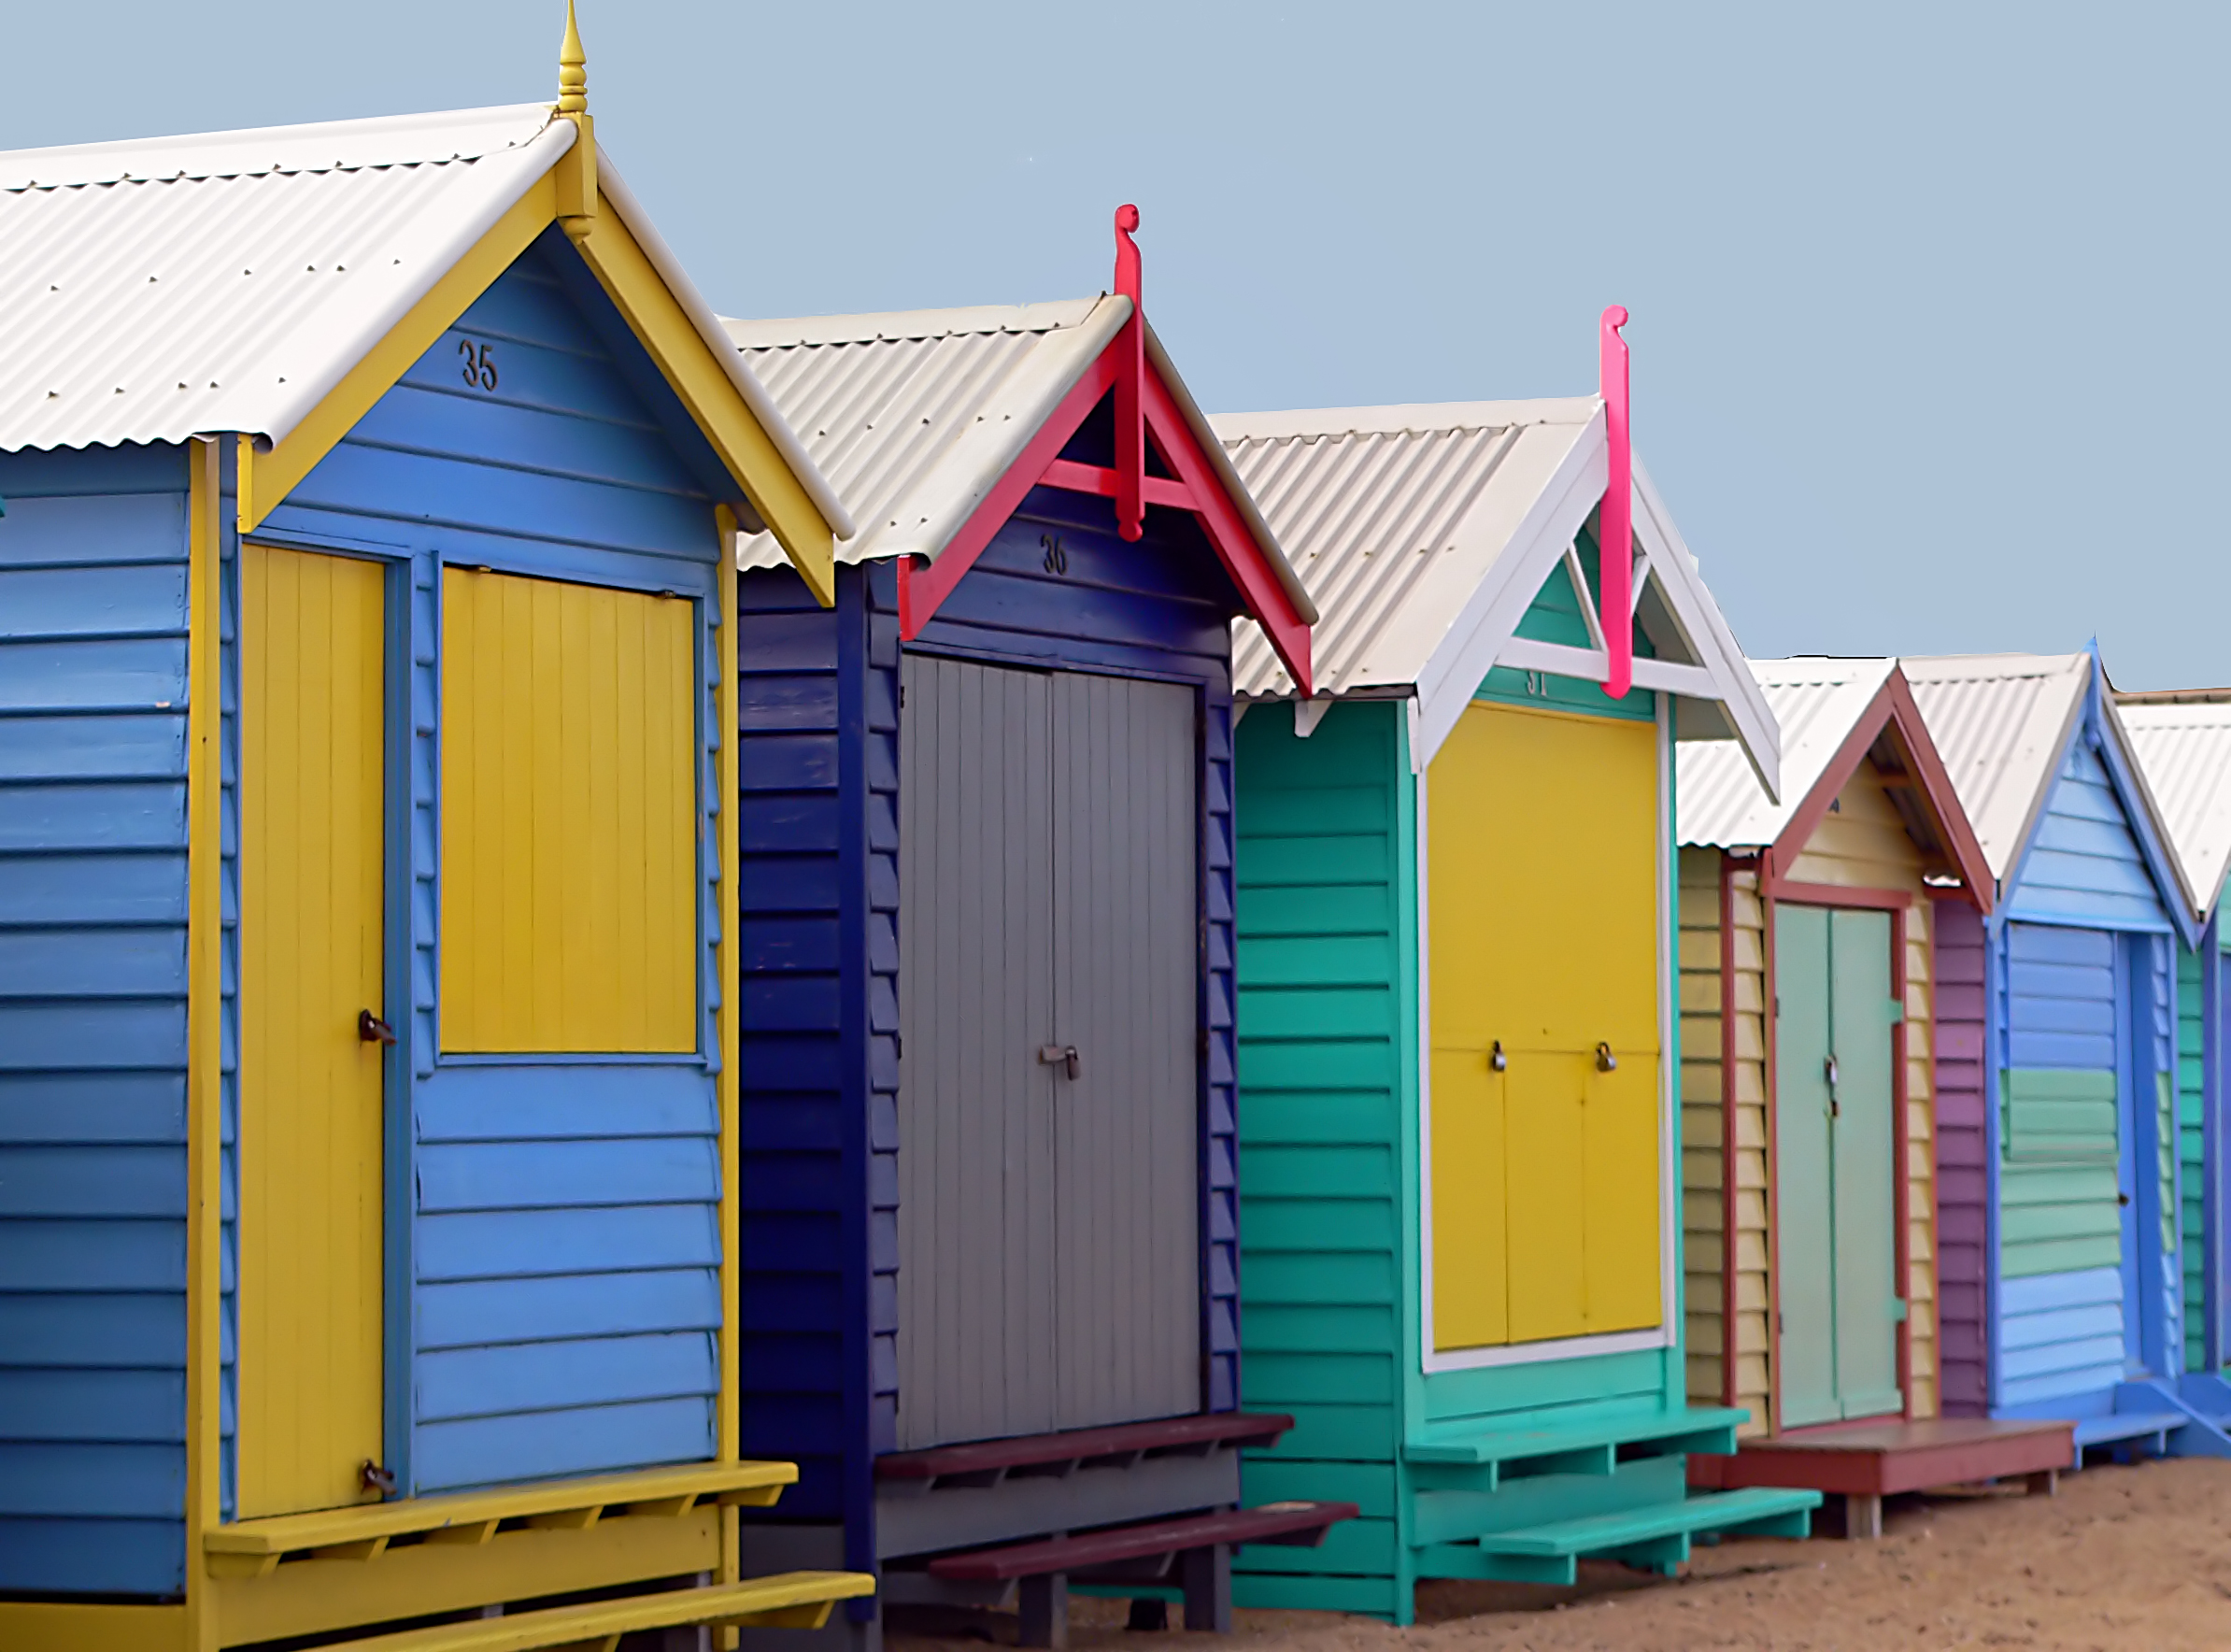
house, building, home, shed, hut, shack, facade, blue, shipping container, australia, colours, melbourne, bridgecamera, bathingboxes, colouredsheds, colourfulbathingboxes, brightcolours, colouredboxes, brightonbeach, siding, outdoor structure